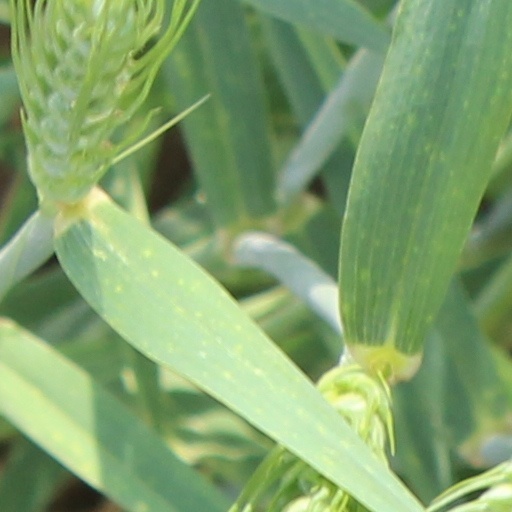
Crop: wheat